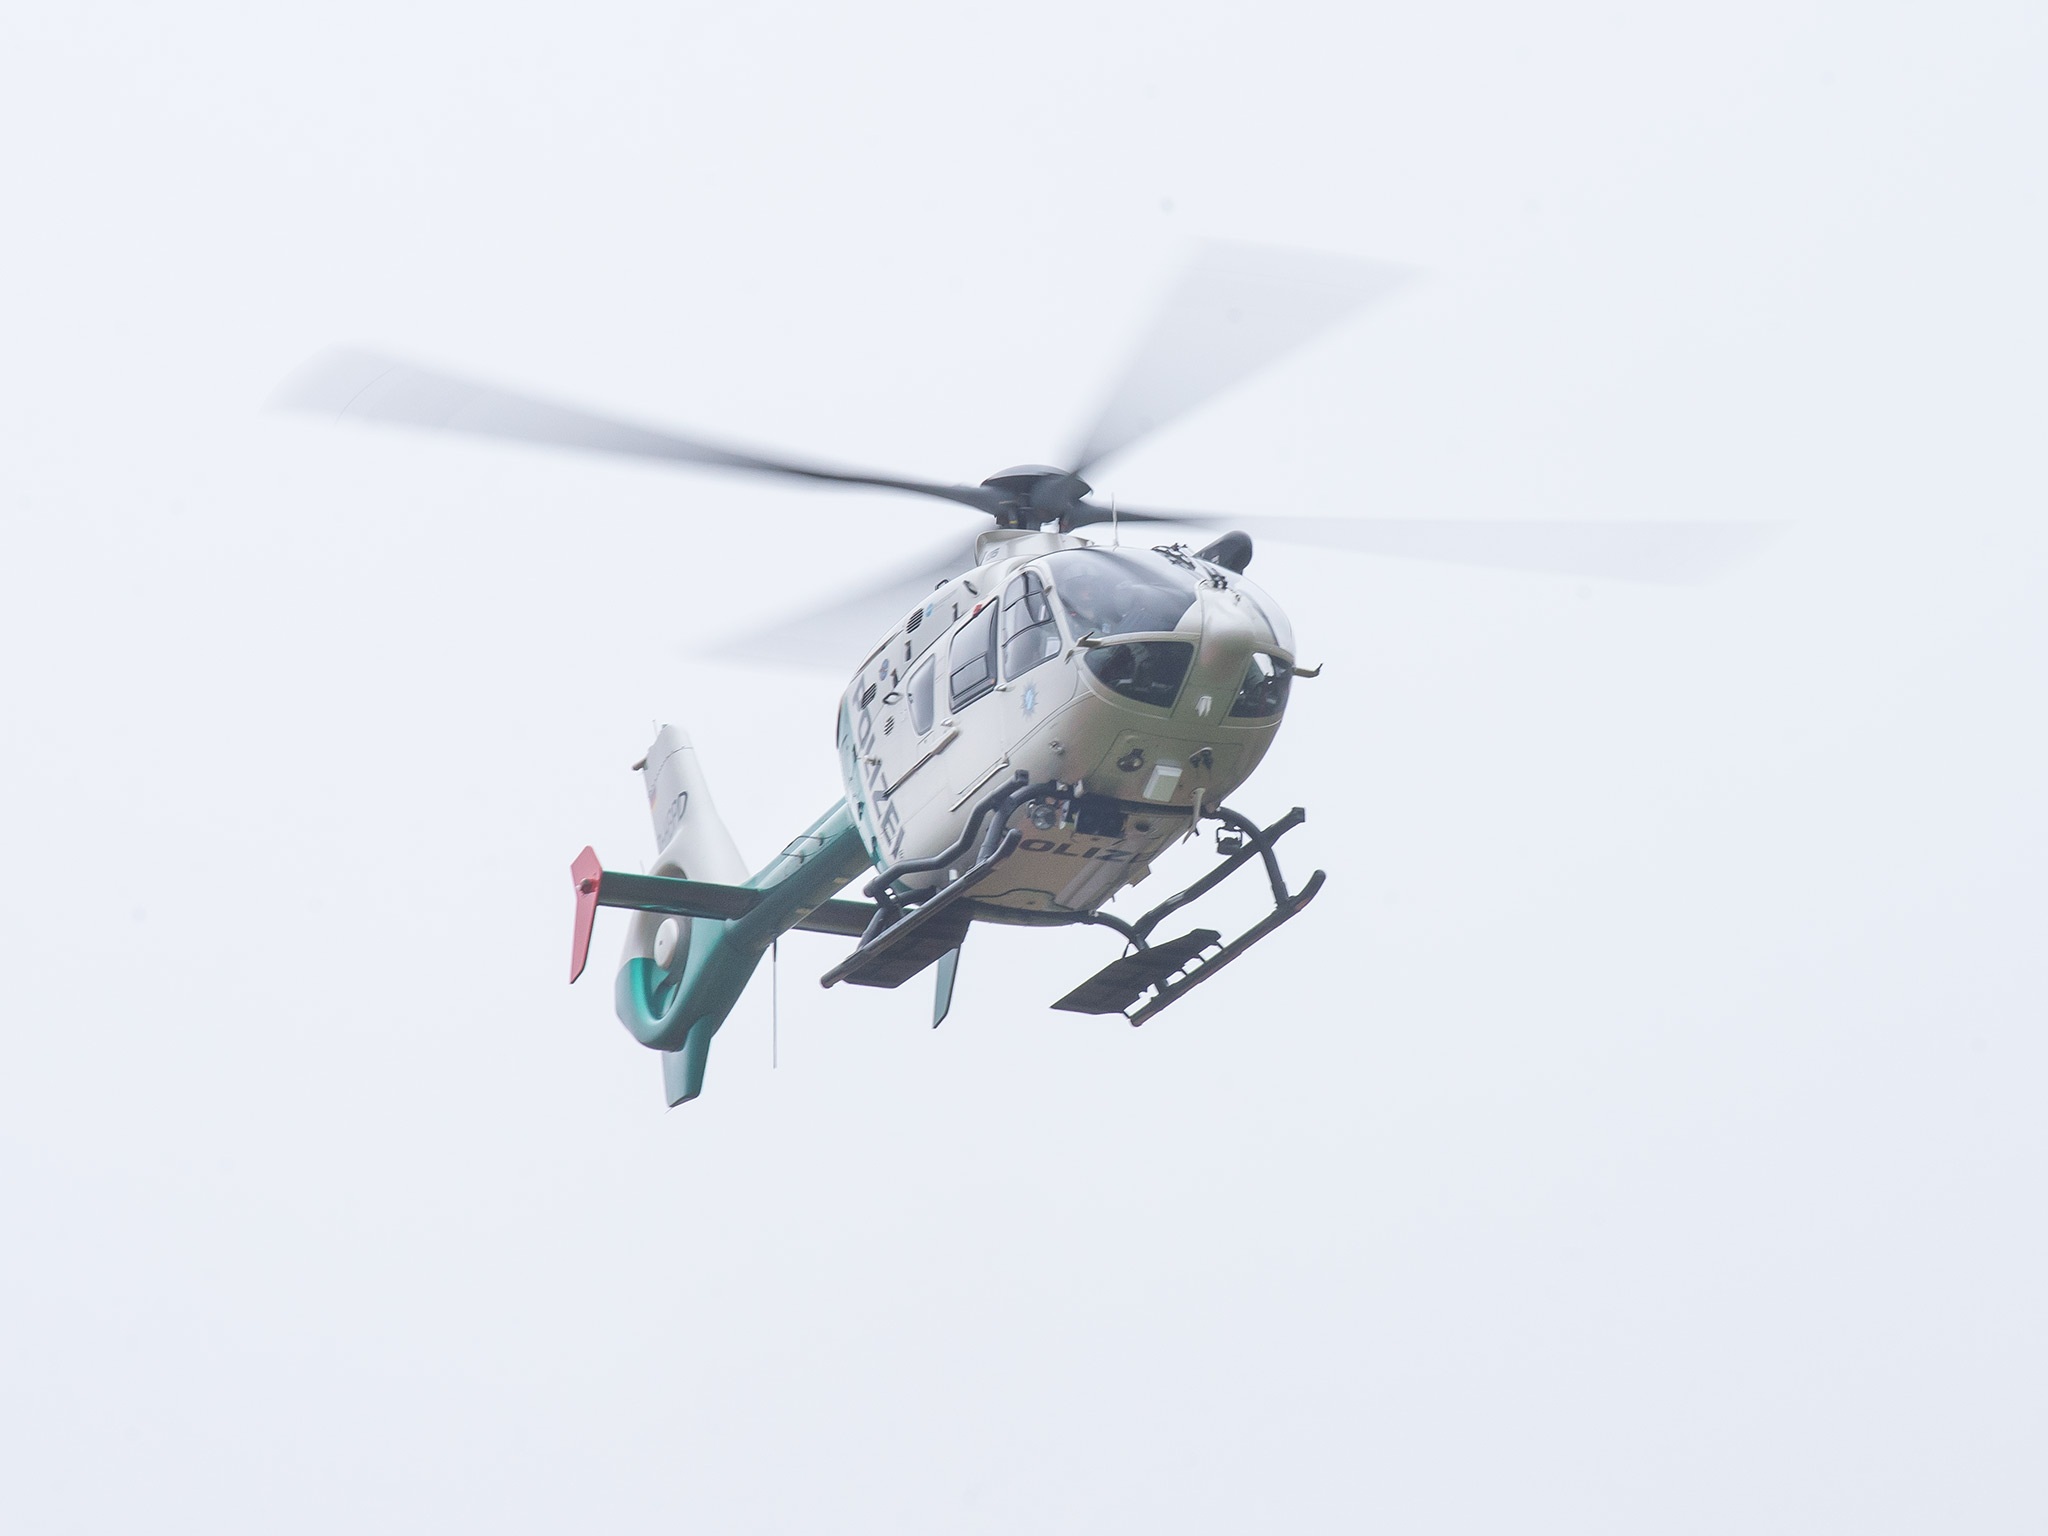
aircraft, vehicle, aviation, helicopter, cockpit, bavaria, eurocopter, rotorcraft, police helicopter, police helicopter squadron, atmosphere of earth, helicopter rotor, military helicopter